Jaco Jacobs

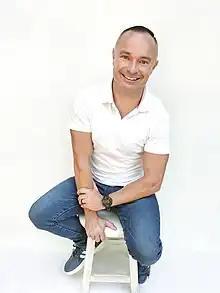
South African children's book author Jaco Jacobs

Jaco Jacobs (born 1980) is a South African children's author who writes in Afrikaans.